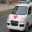
Label: ambulance